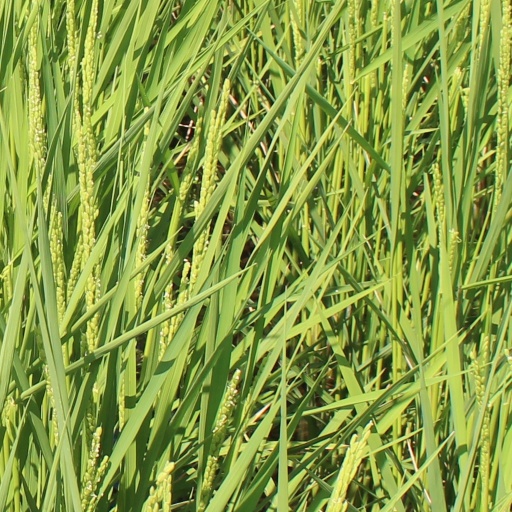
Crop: rice